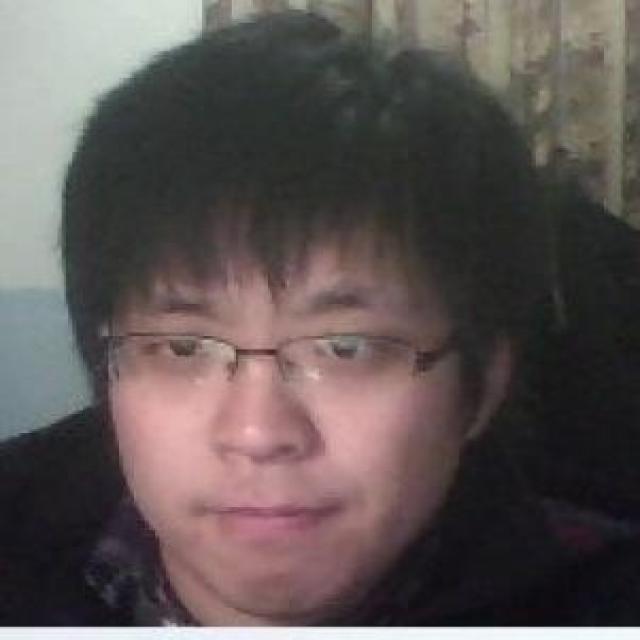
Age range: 13-20